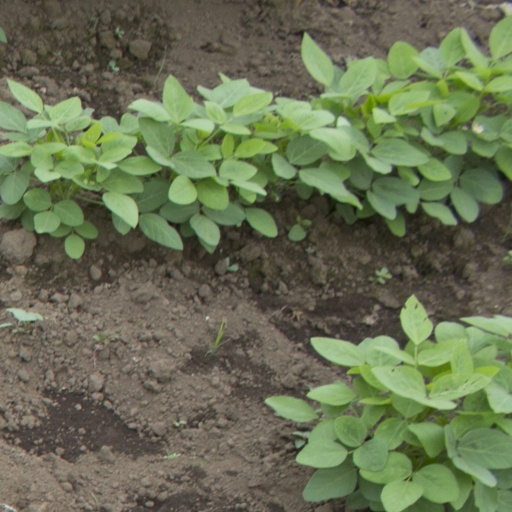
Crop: soybean